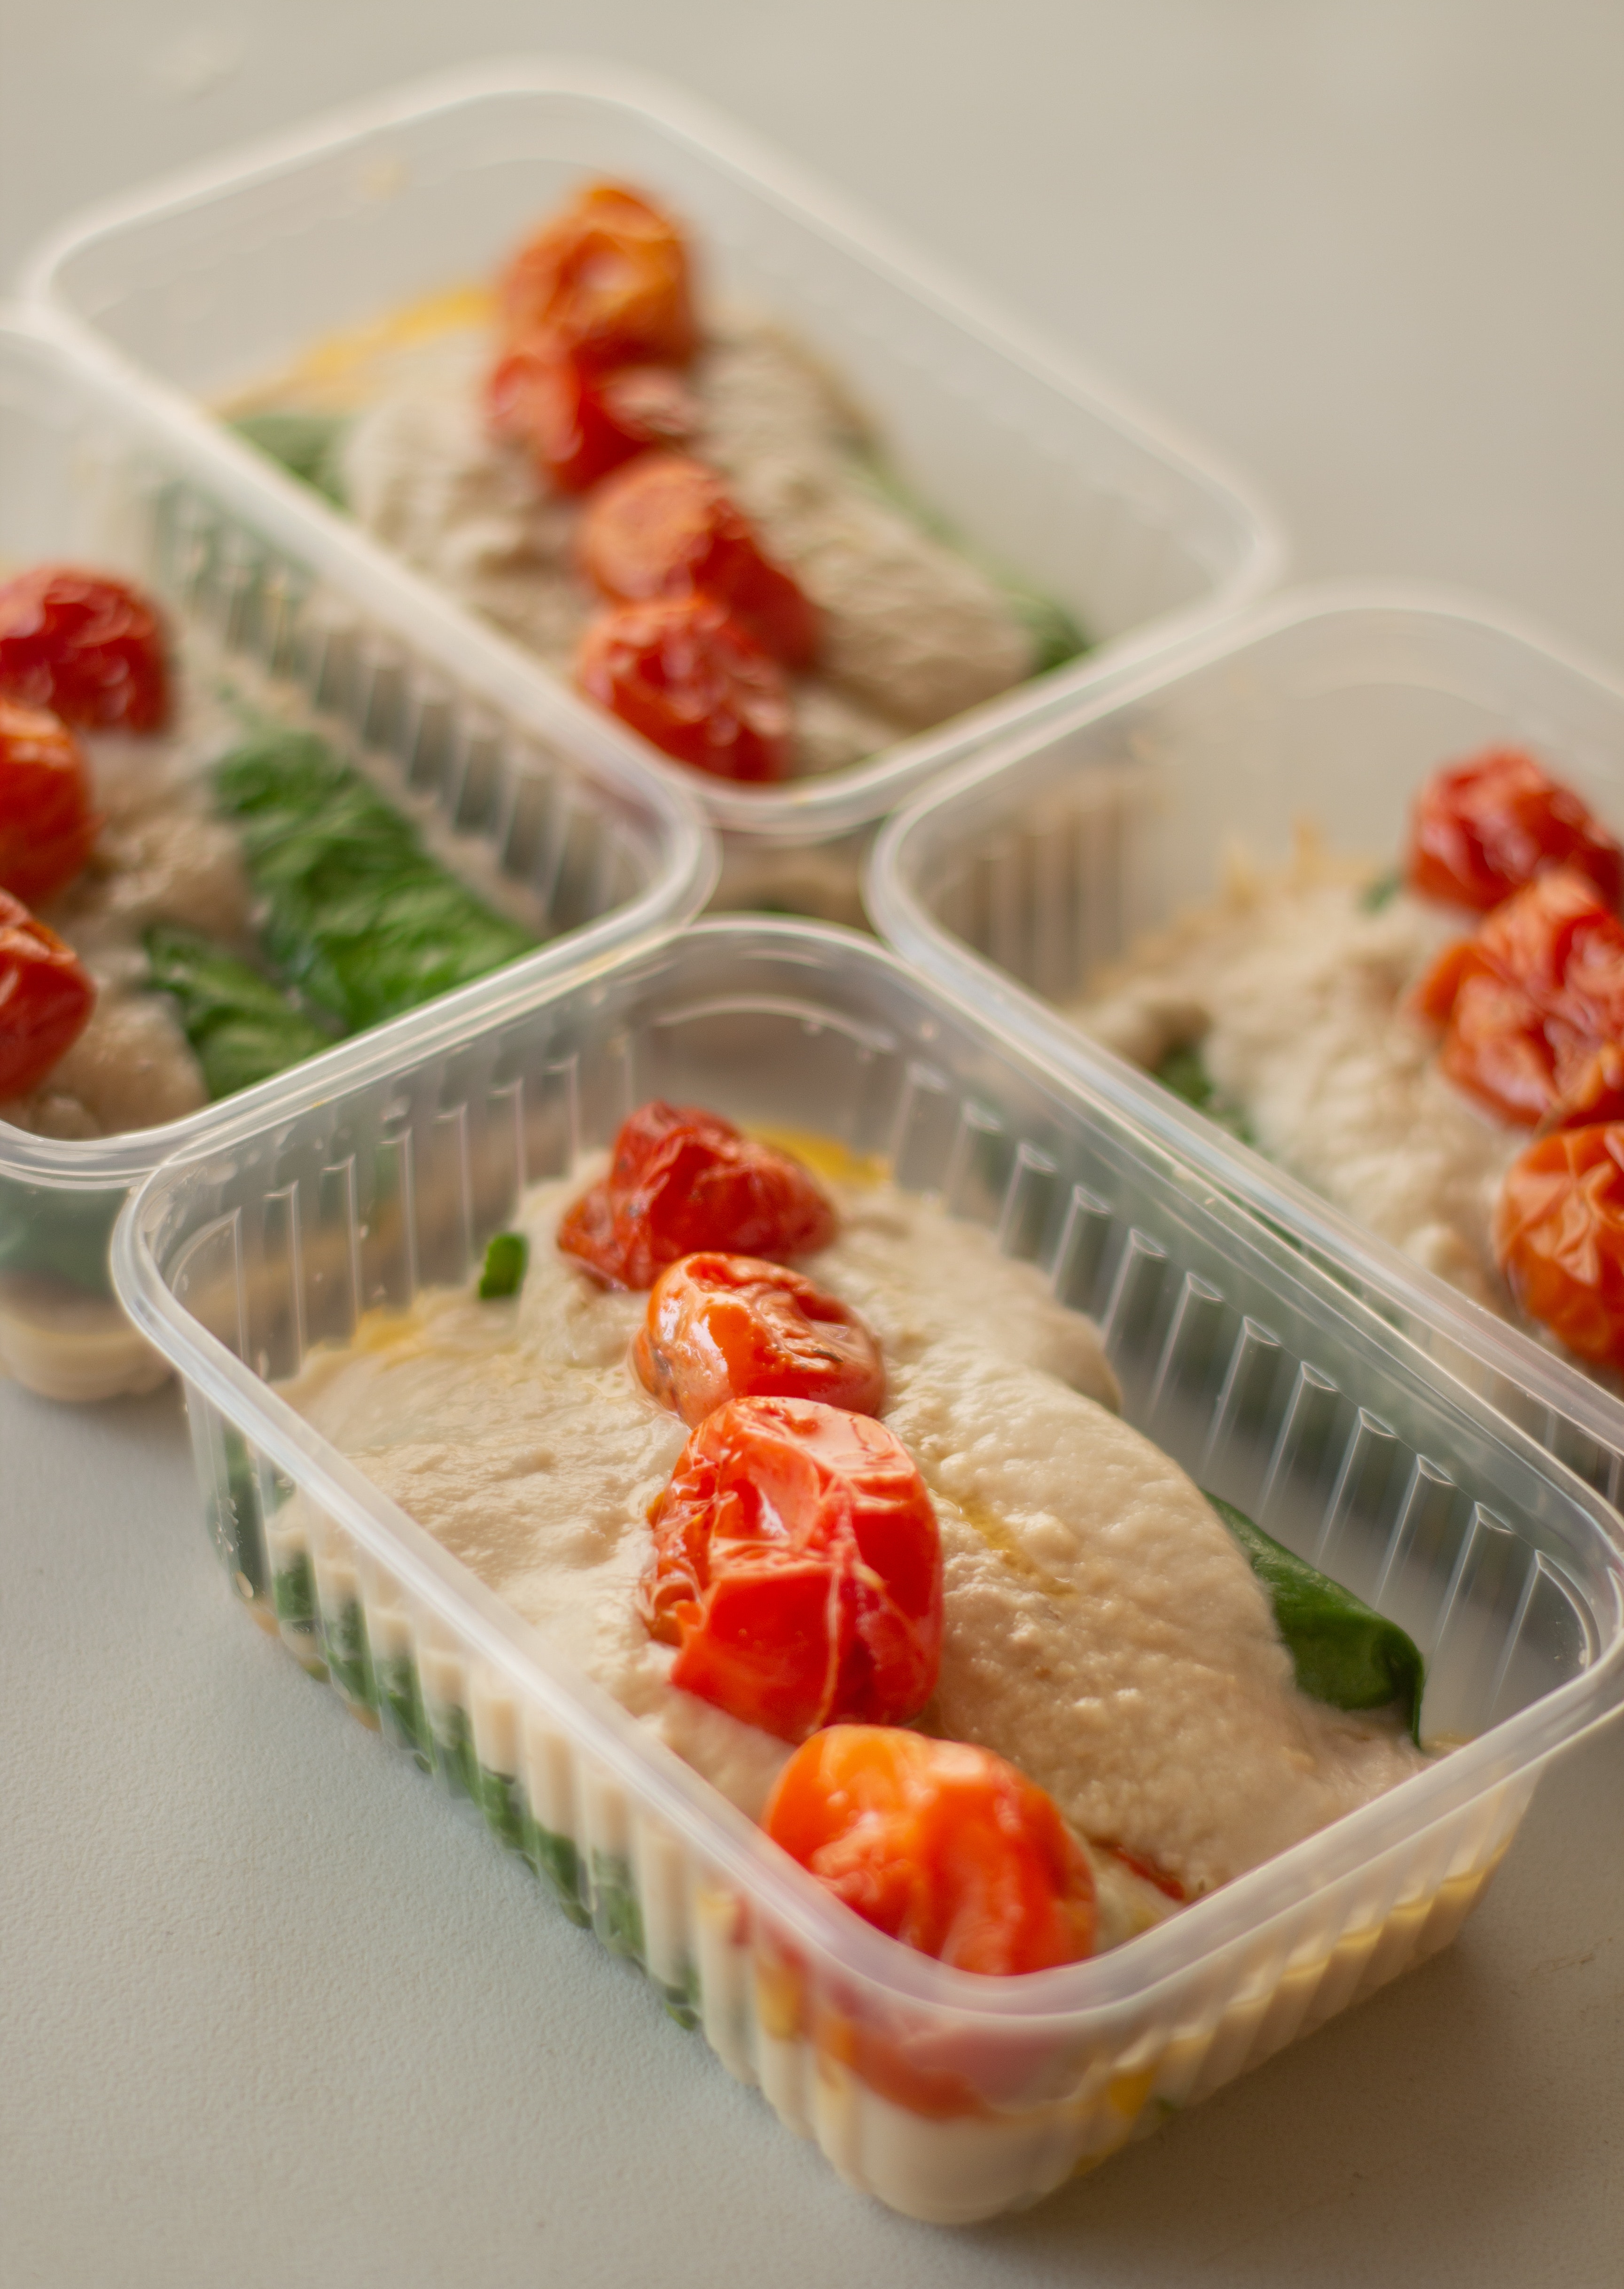
food, ingredient, recipe, cuisine, dish, staple food, tableware, Food storage containers, produce, sweetness, event, comfort food, plastic, garnish, prepackaged meal, side dish, delicacy, snack, meal, vegetable, lunch, food additive, fruit, natural foods, japanese cuisine, pattern, dessert, chinese food, peach, finger food